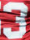
Number: 3